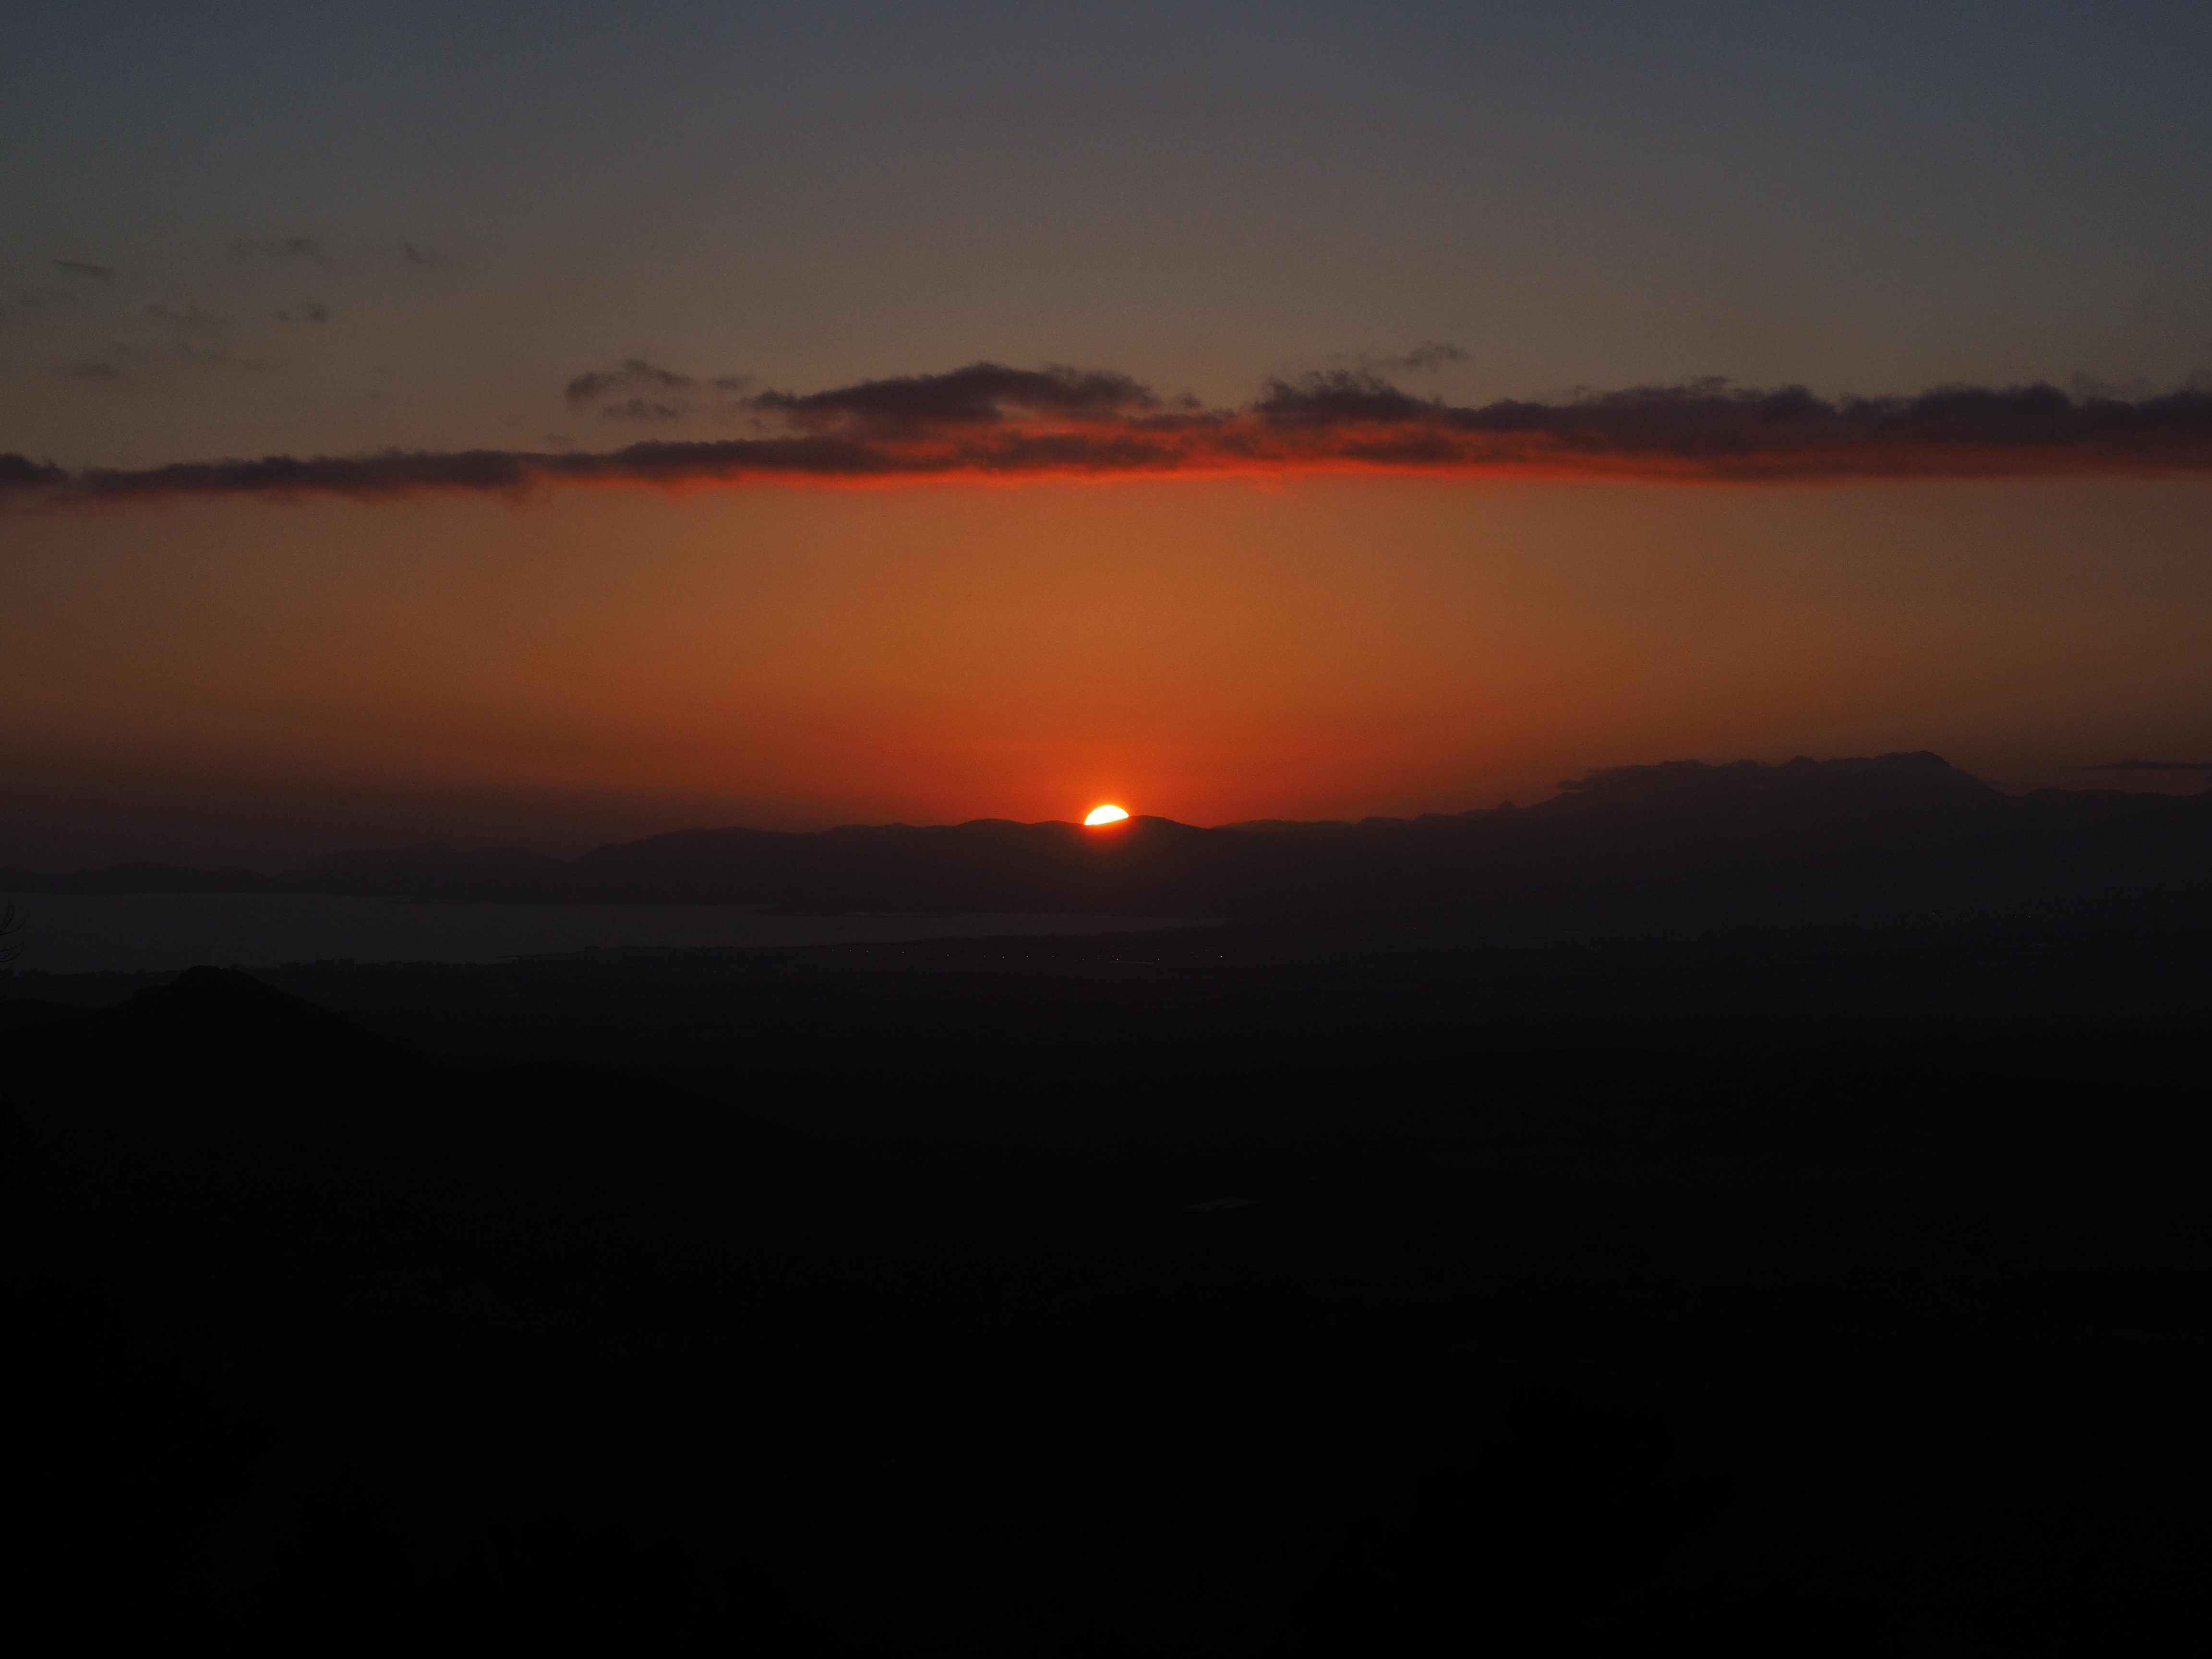
sea, horizon, light, cloud, sky, sun, sunrise, sunset, sunlight, morning, view, dawn, atmosphere, mountain range, dusk, evening, mediterranean, romance, romantic, yellow, sparkle, at night, lights, clouds, mountains, bright, outlook, mallorca, fireball, cura, venus, palma, afterglow, palma de mallorca, tramuntana, place of pilgrimage, evening hour, sea of light, solar disk, serra de tramuntana, evening hours, puig de randa, balearic islands spain, bay of palma, monastery cura, algaida, santuari de nostra senyora de cura, franciscan monastery, evening star, atmospheric phenomenon, red sky at morning